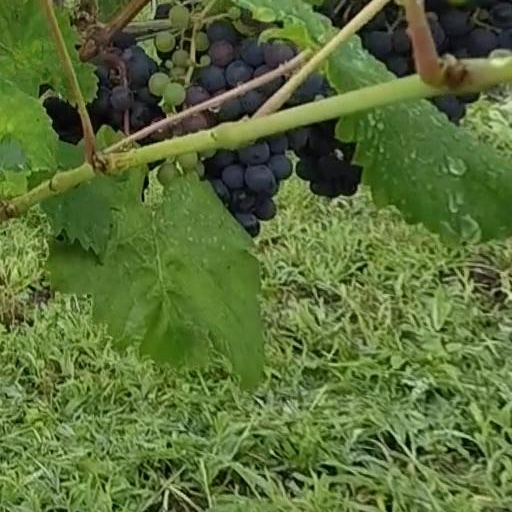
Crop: grape